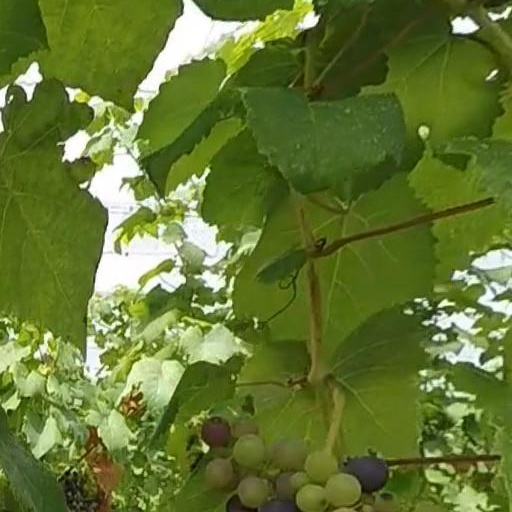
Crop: grape